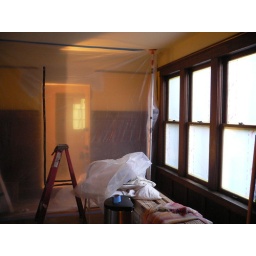
Temporary plastic wall in the dining room, looking through a hole in the wall to the powder/laundry room